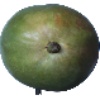
Label: mango